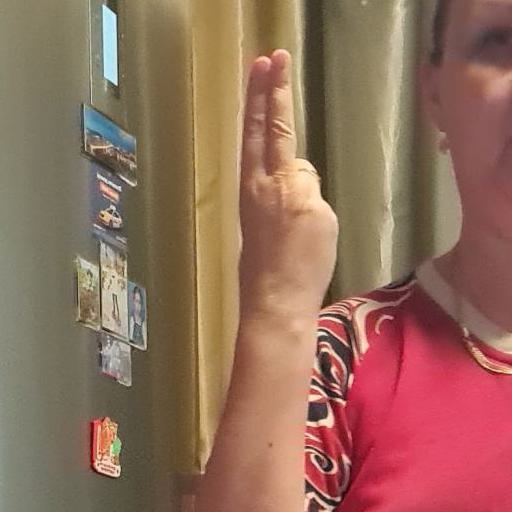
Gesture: two_up_inverted